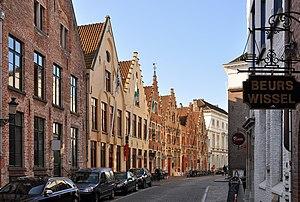
Bruges (Belgique)